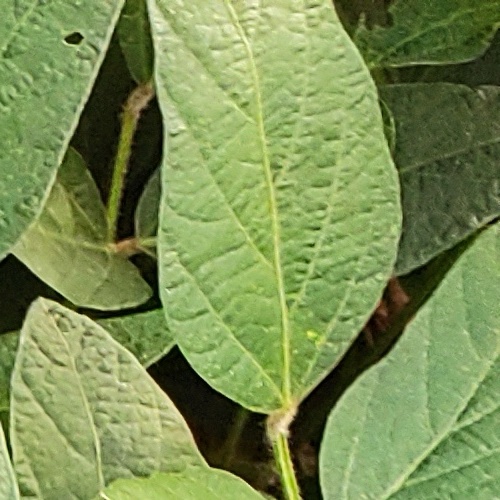
Label: Diabrotica_speciosa